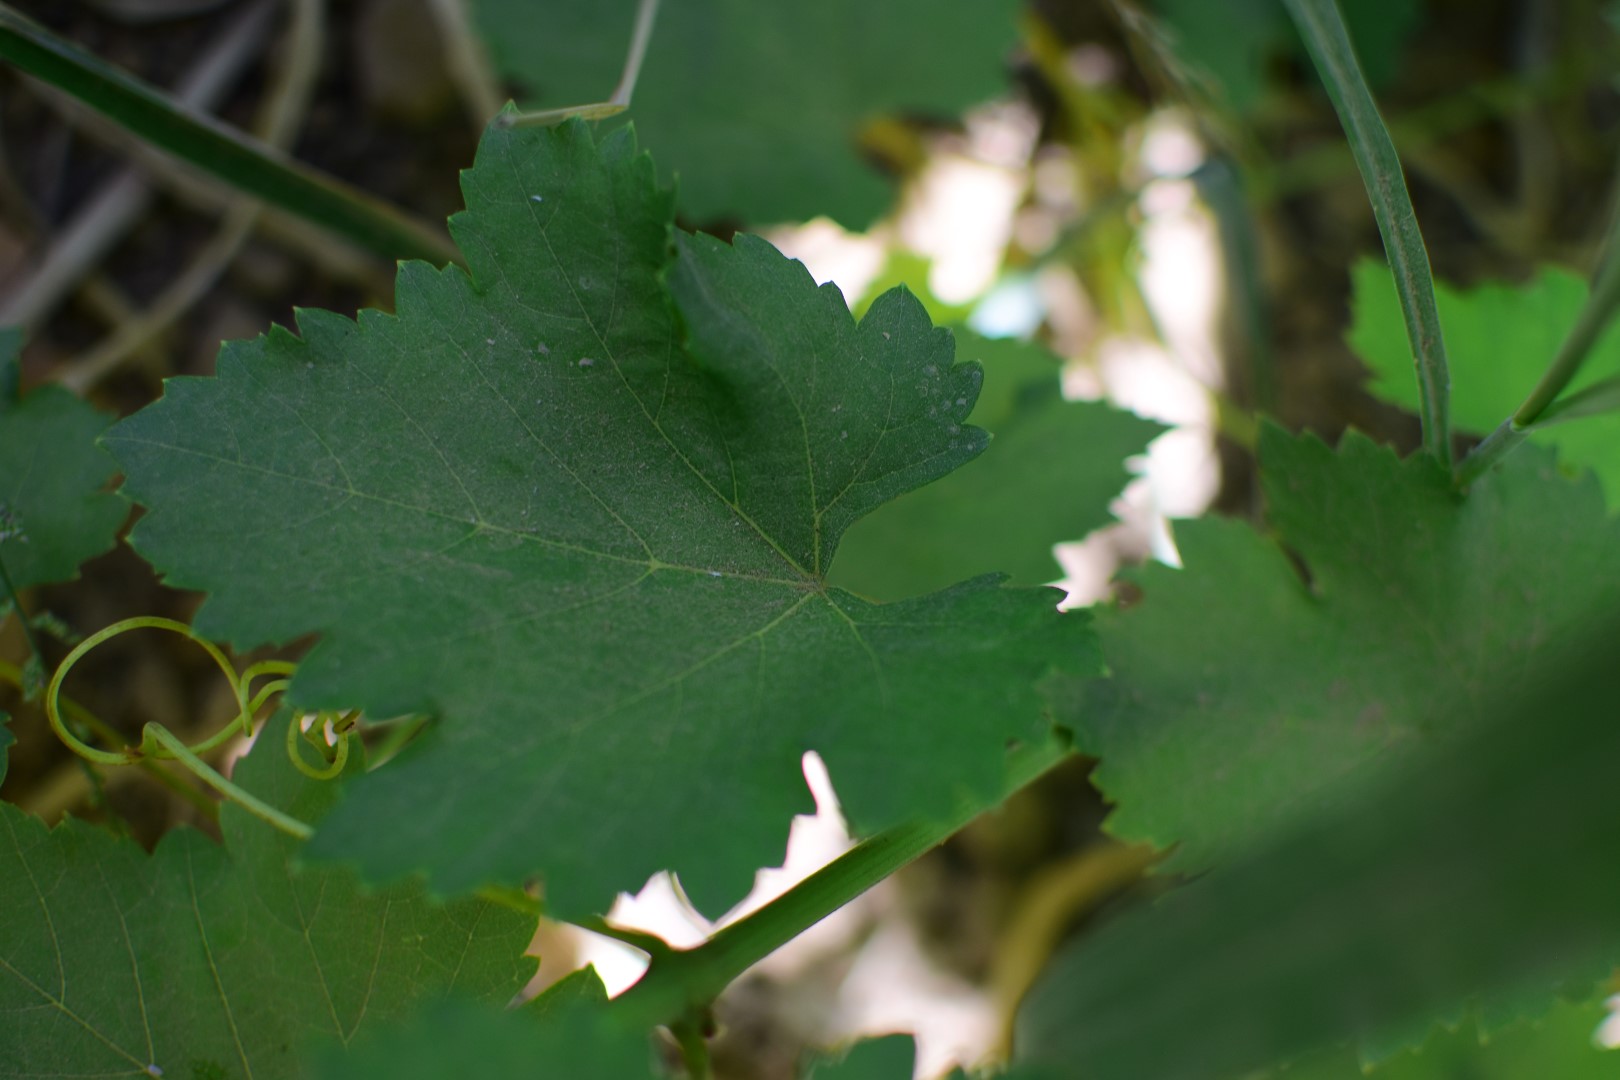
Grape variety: Frinsi